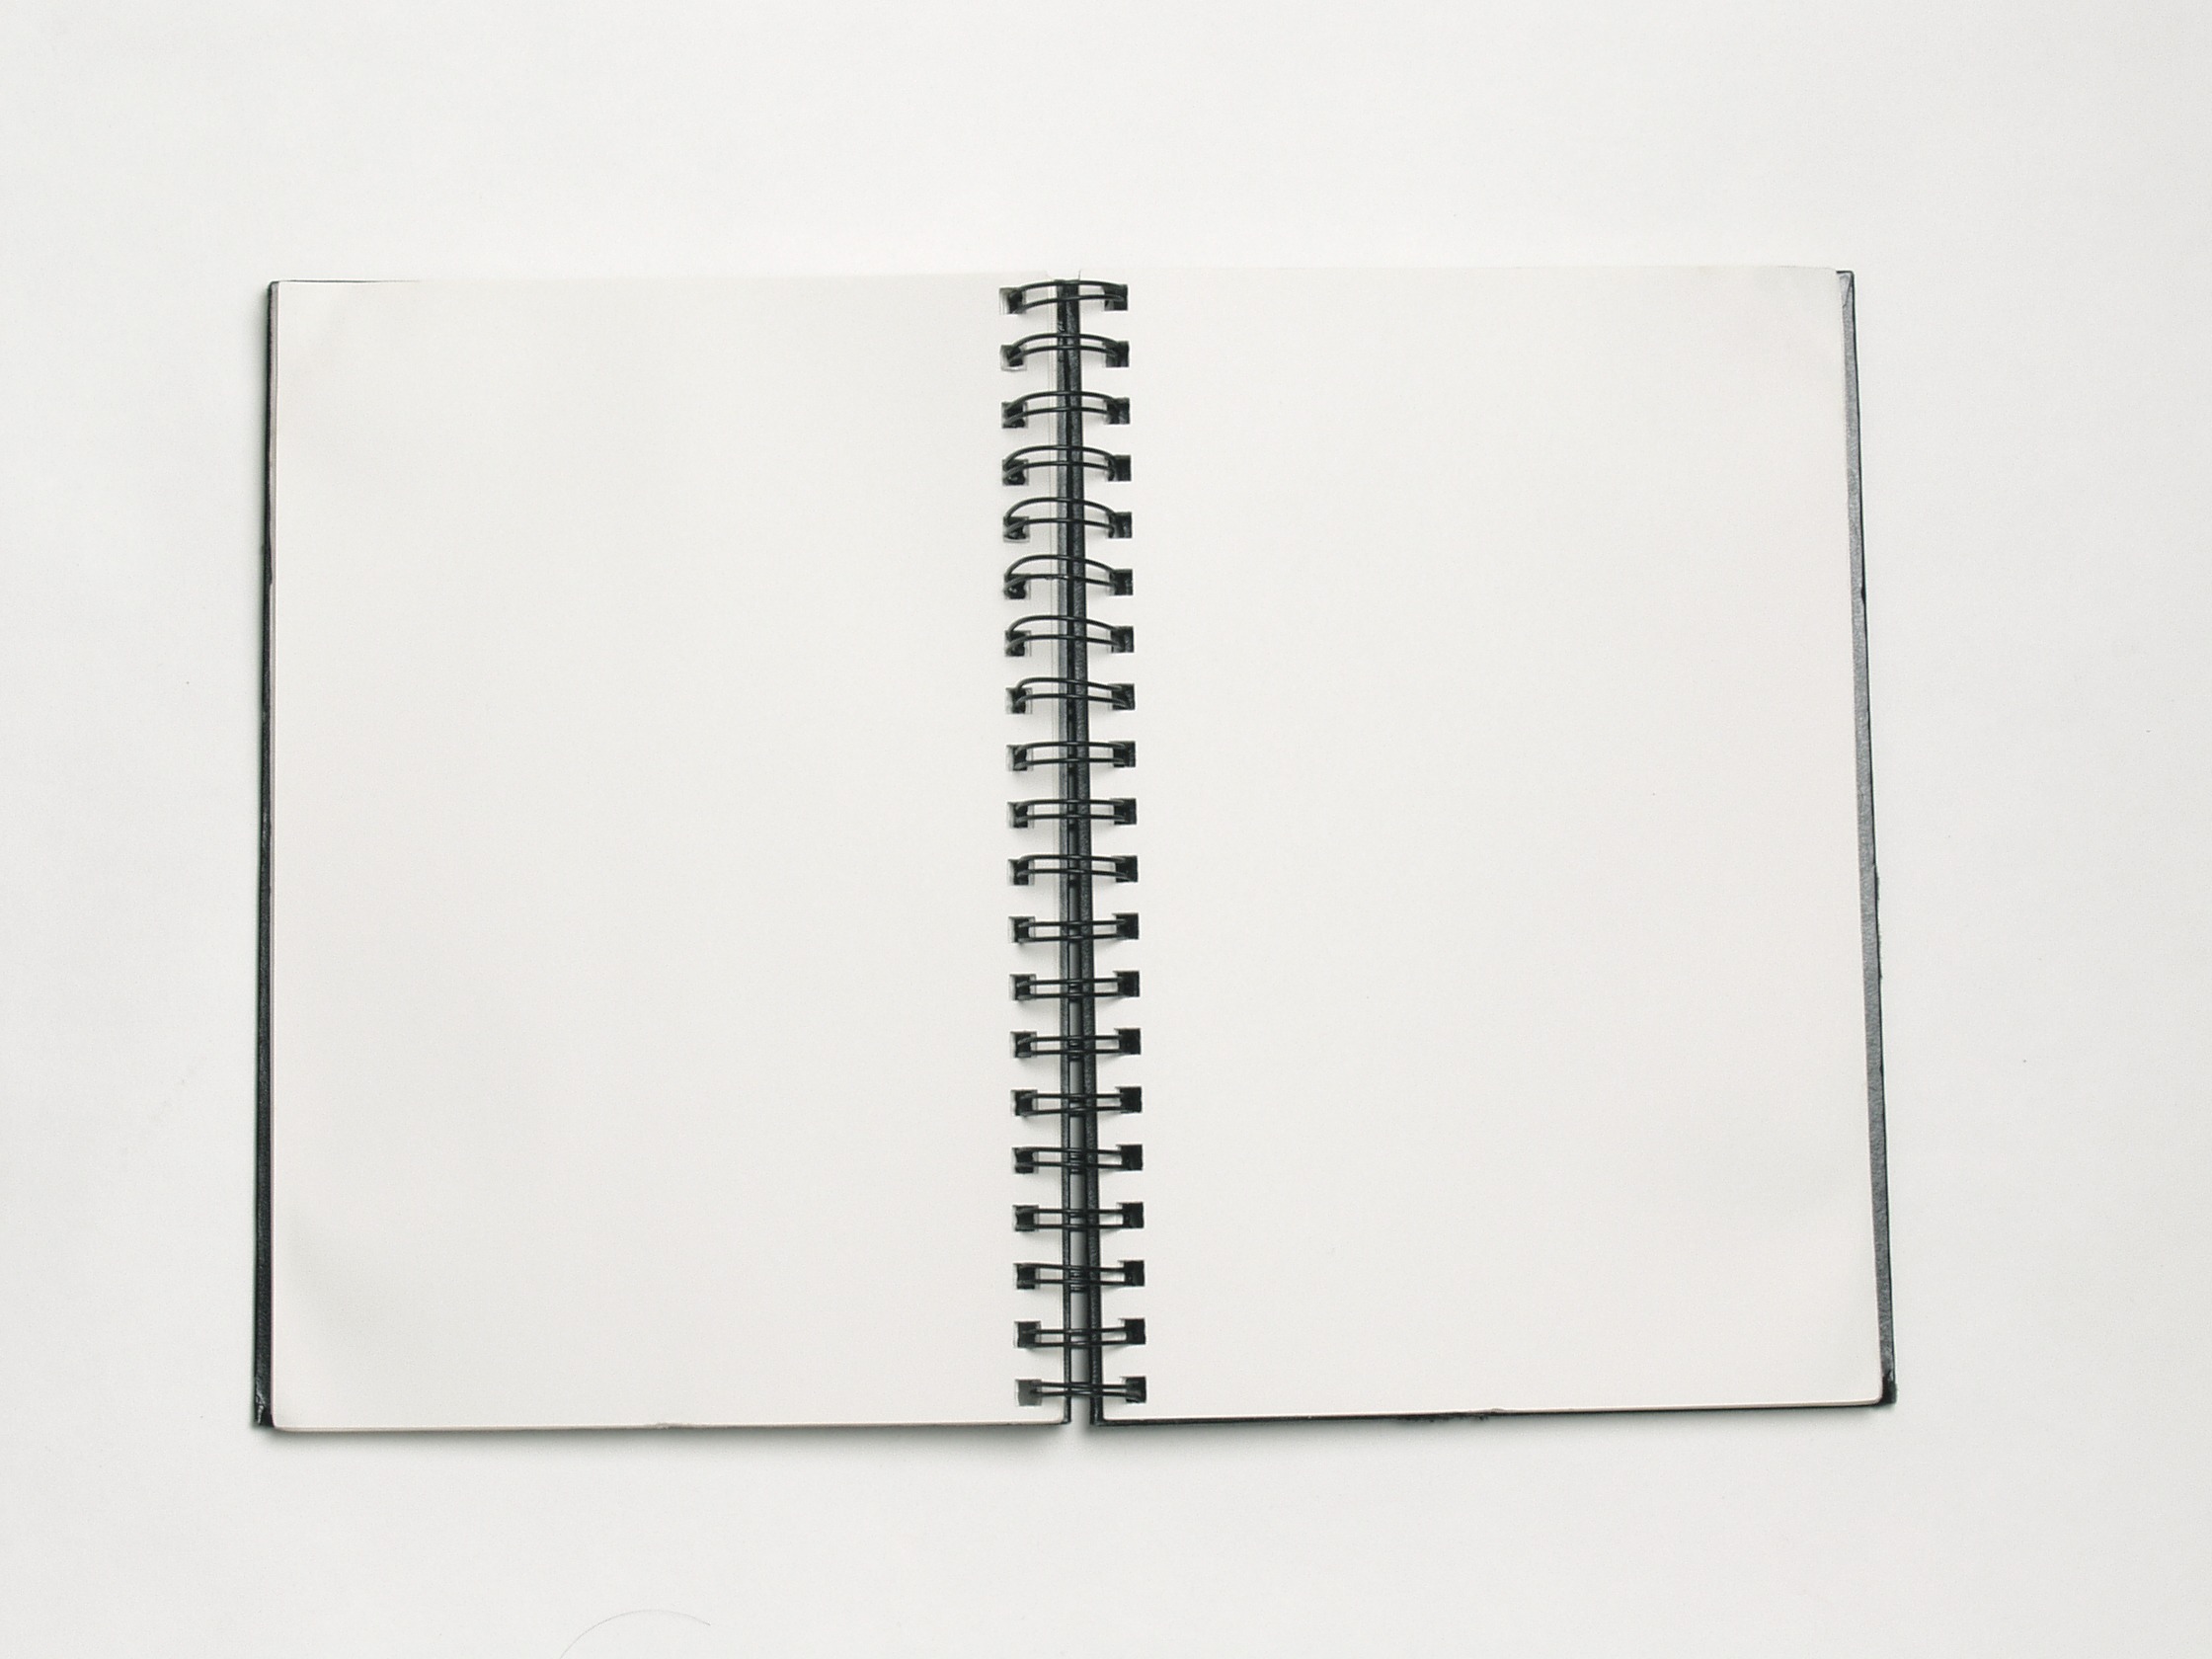
book, spiral, notepad, paper, education, brand, blank, drawing, rectangle, school, notes